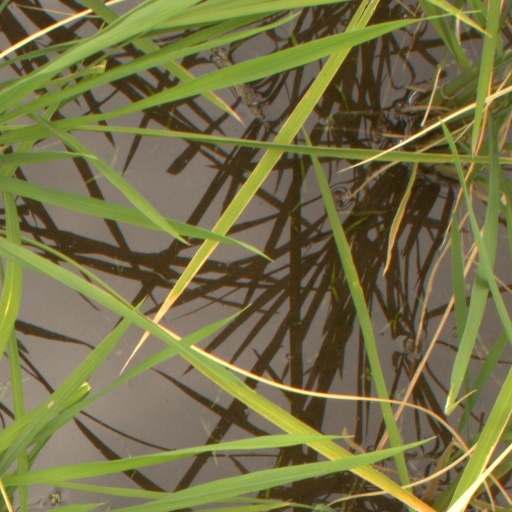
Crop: rice